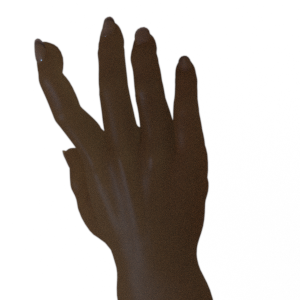
Label: paper